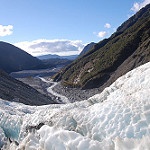
Scene: Outdoor